Sailors of the Imperial Guard

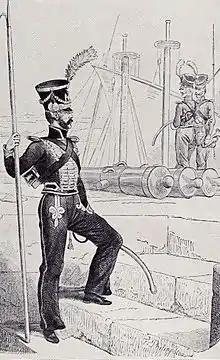
A sailor of the Guard in 1810 (engraving by Félix Philippoteaux).

The new unit's first task was to form part of the force at Boulogne for the Napoleon's planned invasion of the United Kingdom. They built boats for the force and served in their primary role as an elite unit to bolster naval crews, which often had little training or experience. When the invasion was called off, part of the unit fought in the 1805 Austrian campaign, fighting at Ulm and Austerlitz. Then, in 1806, 102 men from the unit took part in the Prussian campaign, fighting at Jena and especially in the Siege of Danzig, where they formed part of Chasseloup-Laubat's force of engineers. Finally, they followed the Grande Armée into Poland, where they were re-joined by the crews who had remained in France. Together they then fought at Eylau and Friedland.